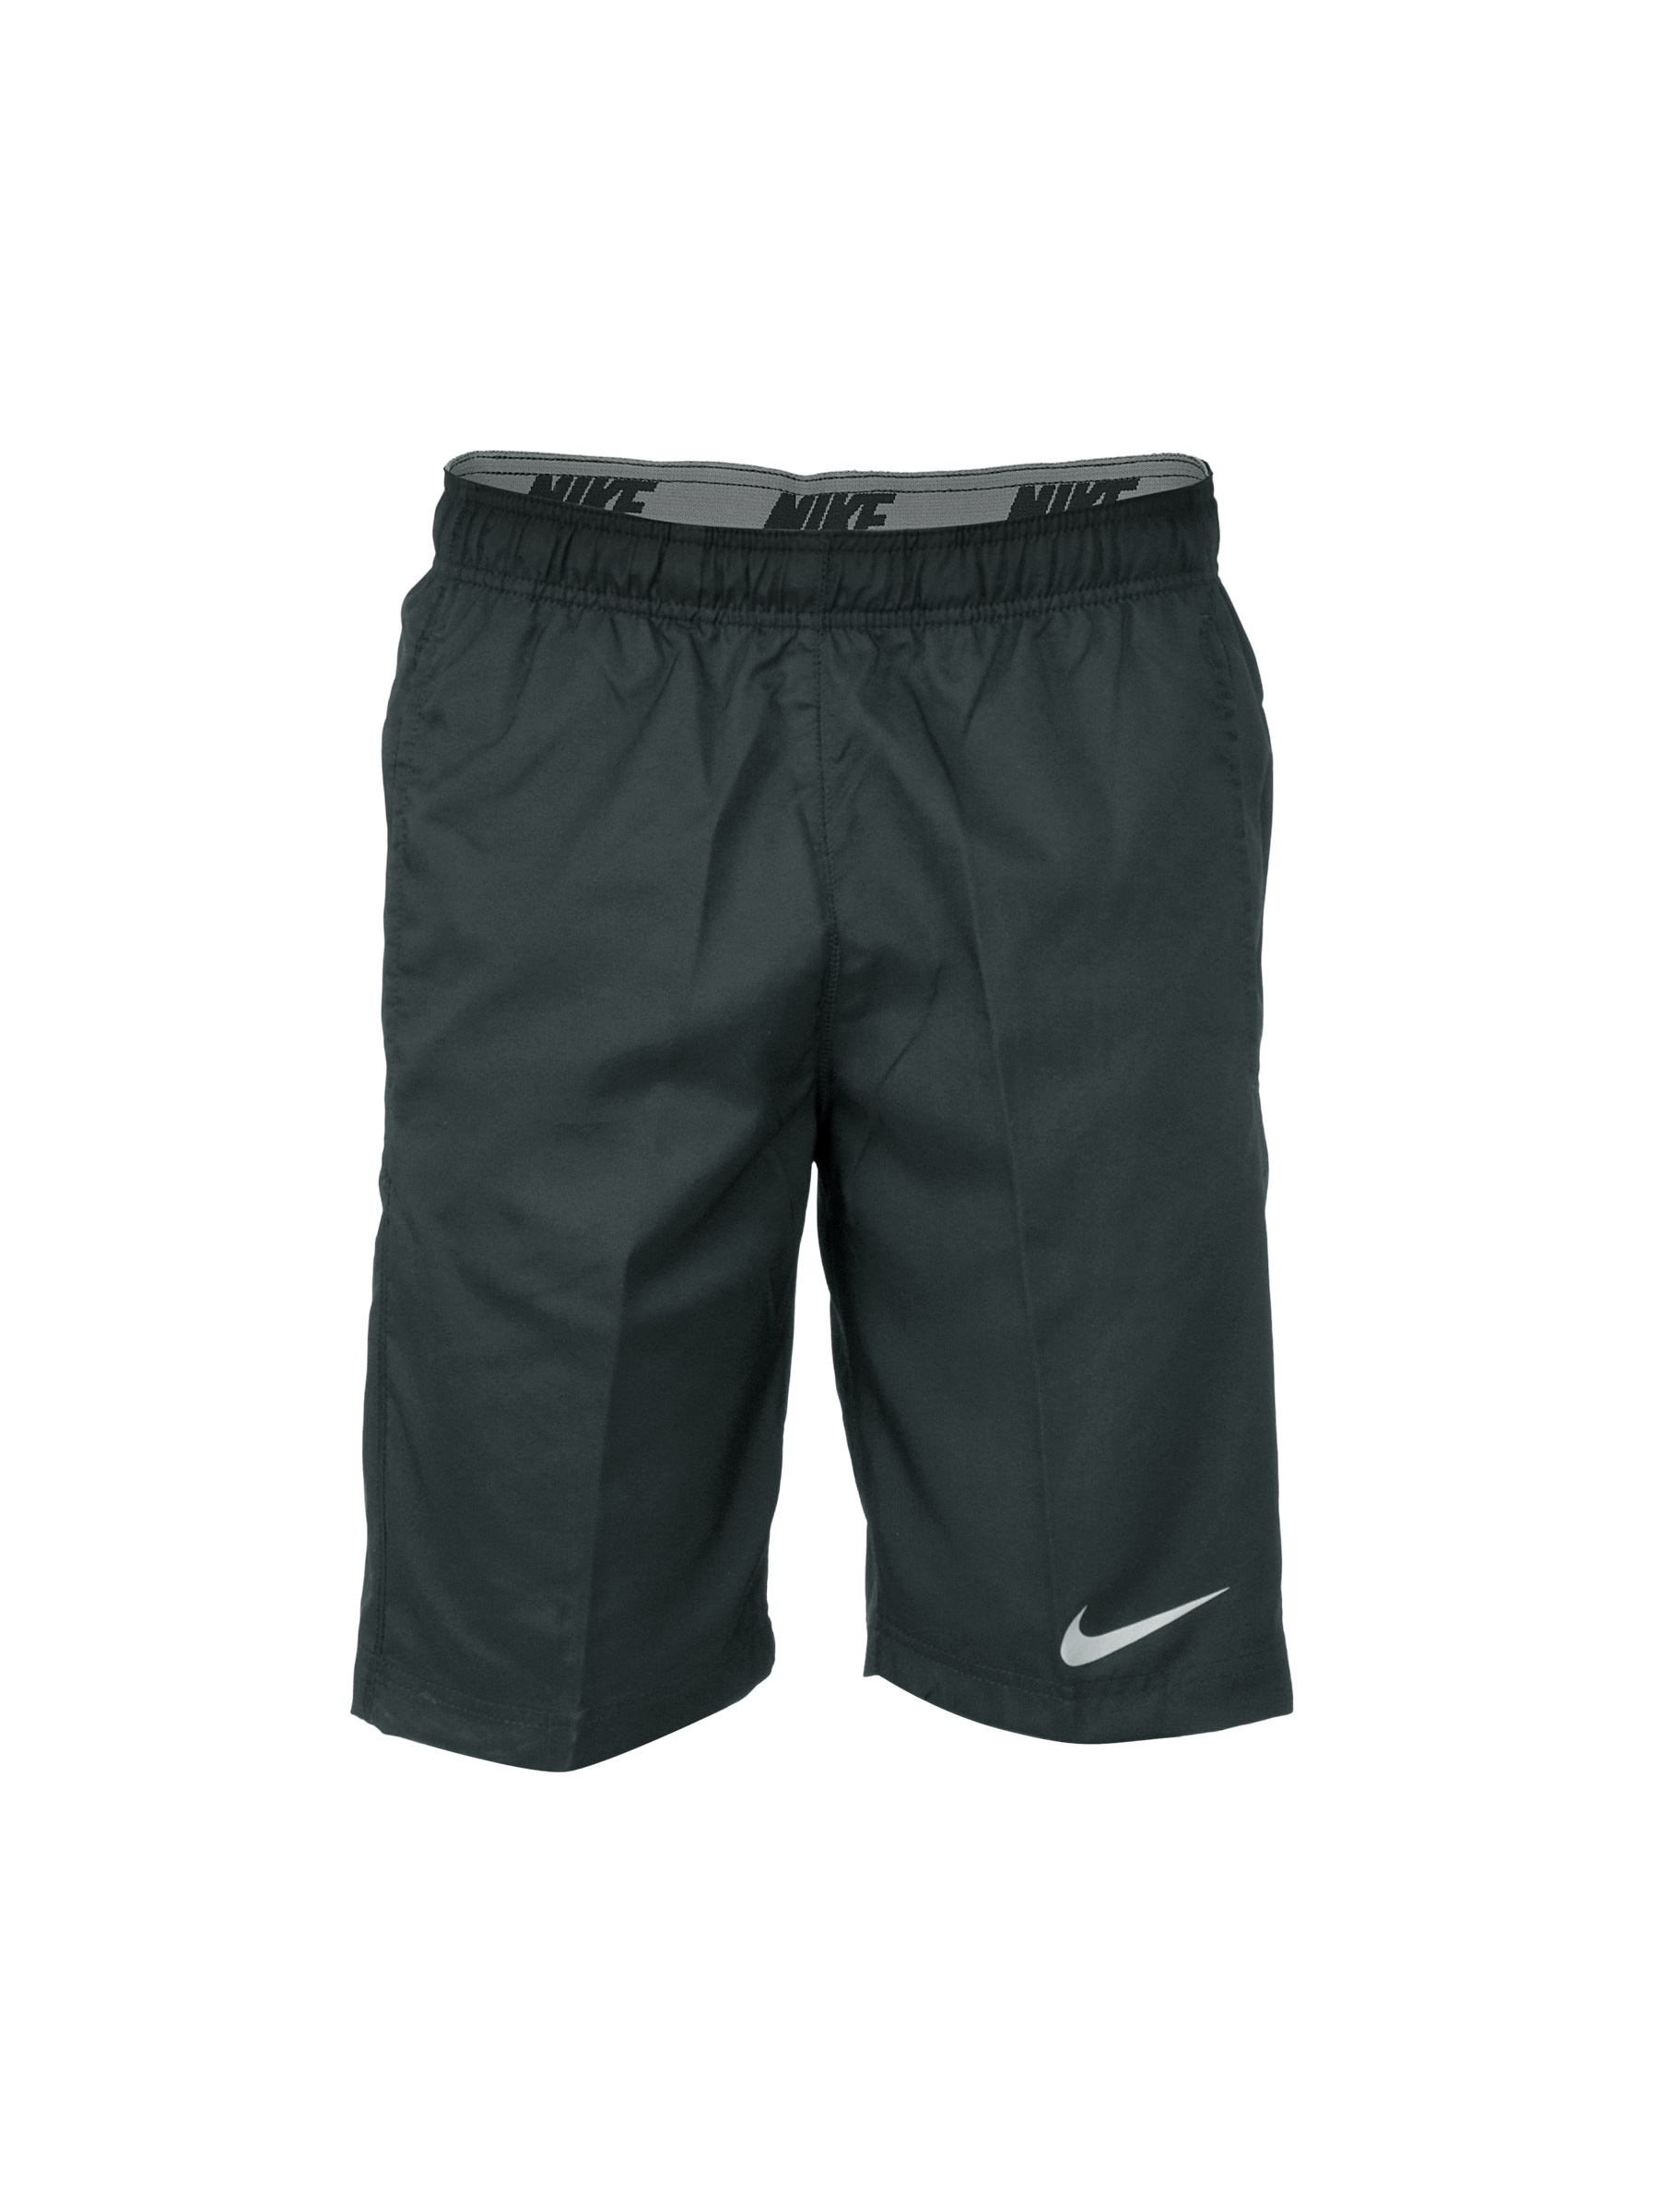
Nike Men Solid Navy Blue Shorts
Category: Apparel / Bottomwear / Shorts
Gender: Men
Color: Navy Blue
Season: Fall 2011
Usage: Sports